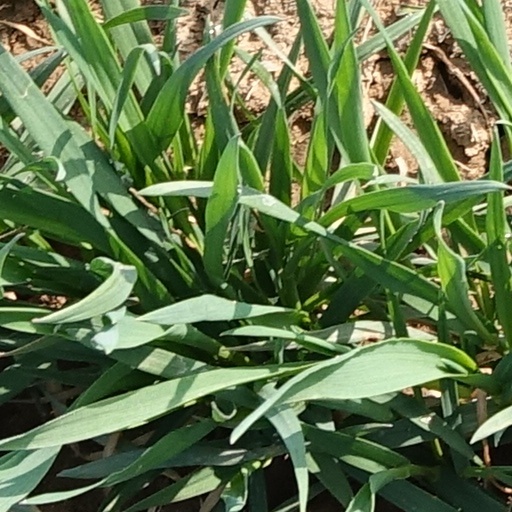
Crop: wheat